Alice's Restaurant

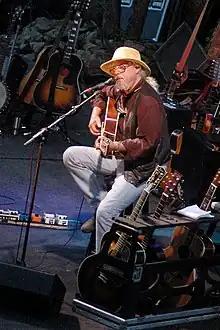
Arlo Guthrie performing during his 2005 "Alice's Restaurant Massacree 40th Anniversary" tour

Guthrie recounts events that took place in 1965 (two years prior to the time of the original recording), when he and a friend spent Thanksgiving Day at a deconsecrated church on the outskirts of Stockbridge, Massachusetts, which their friends Alice and Ray had been using as a home. As a favor to them, Guthrie and the friend volunteered to take their large accumulation of garbage to the local dump in their VW Microbus, not realizing until they arrived there that the dump would be closed for the holiday. They eventually noticed another pile of trash that had previously been dumped off a cliff near a side road, and added theirs to the accumulation before returning to the church for Thanksgiving dinner.